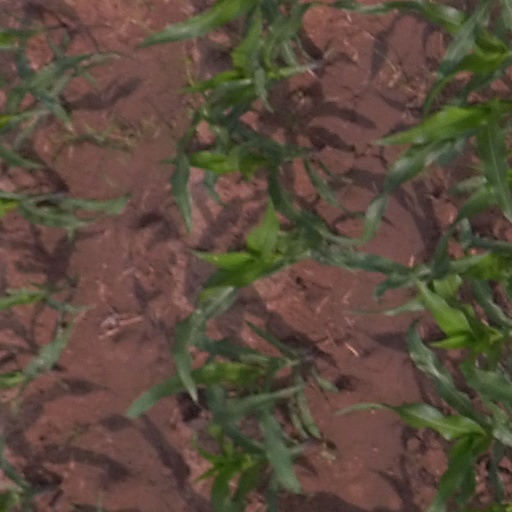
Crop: maize; corn